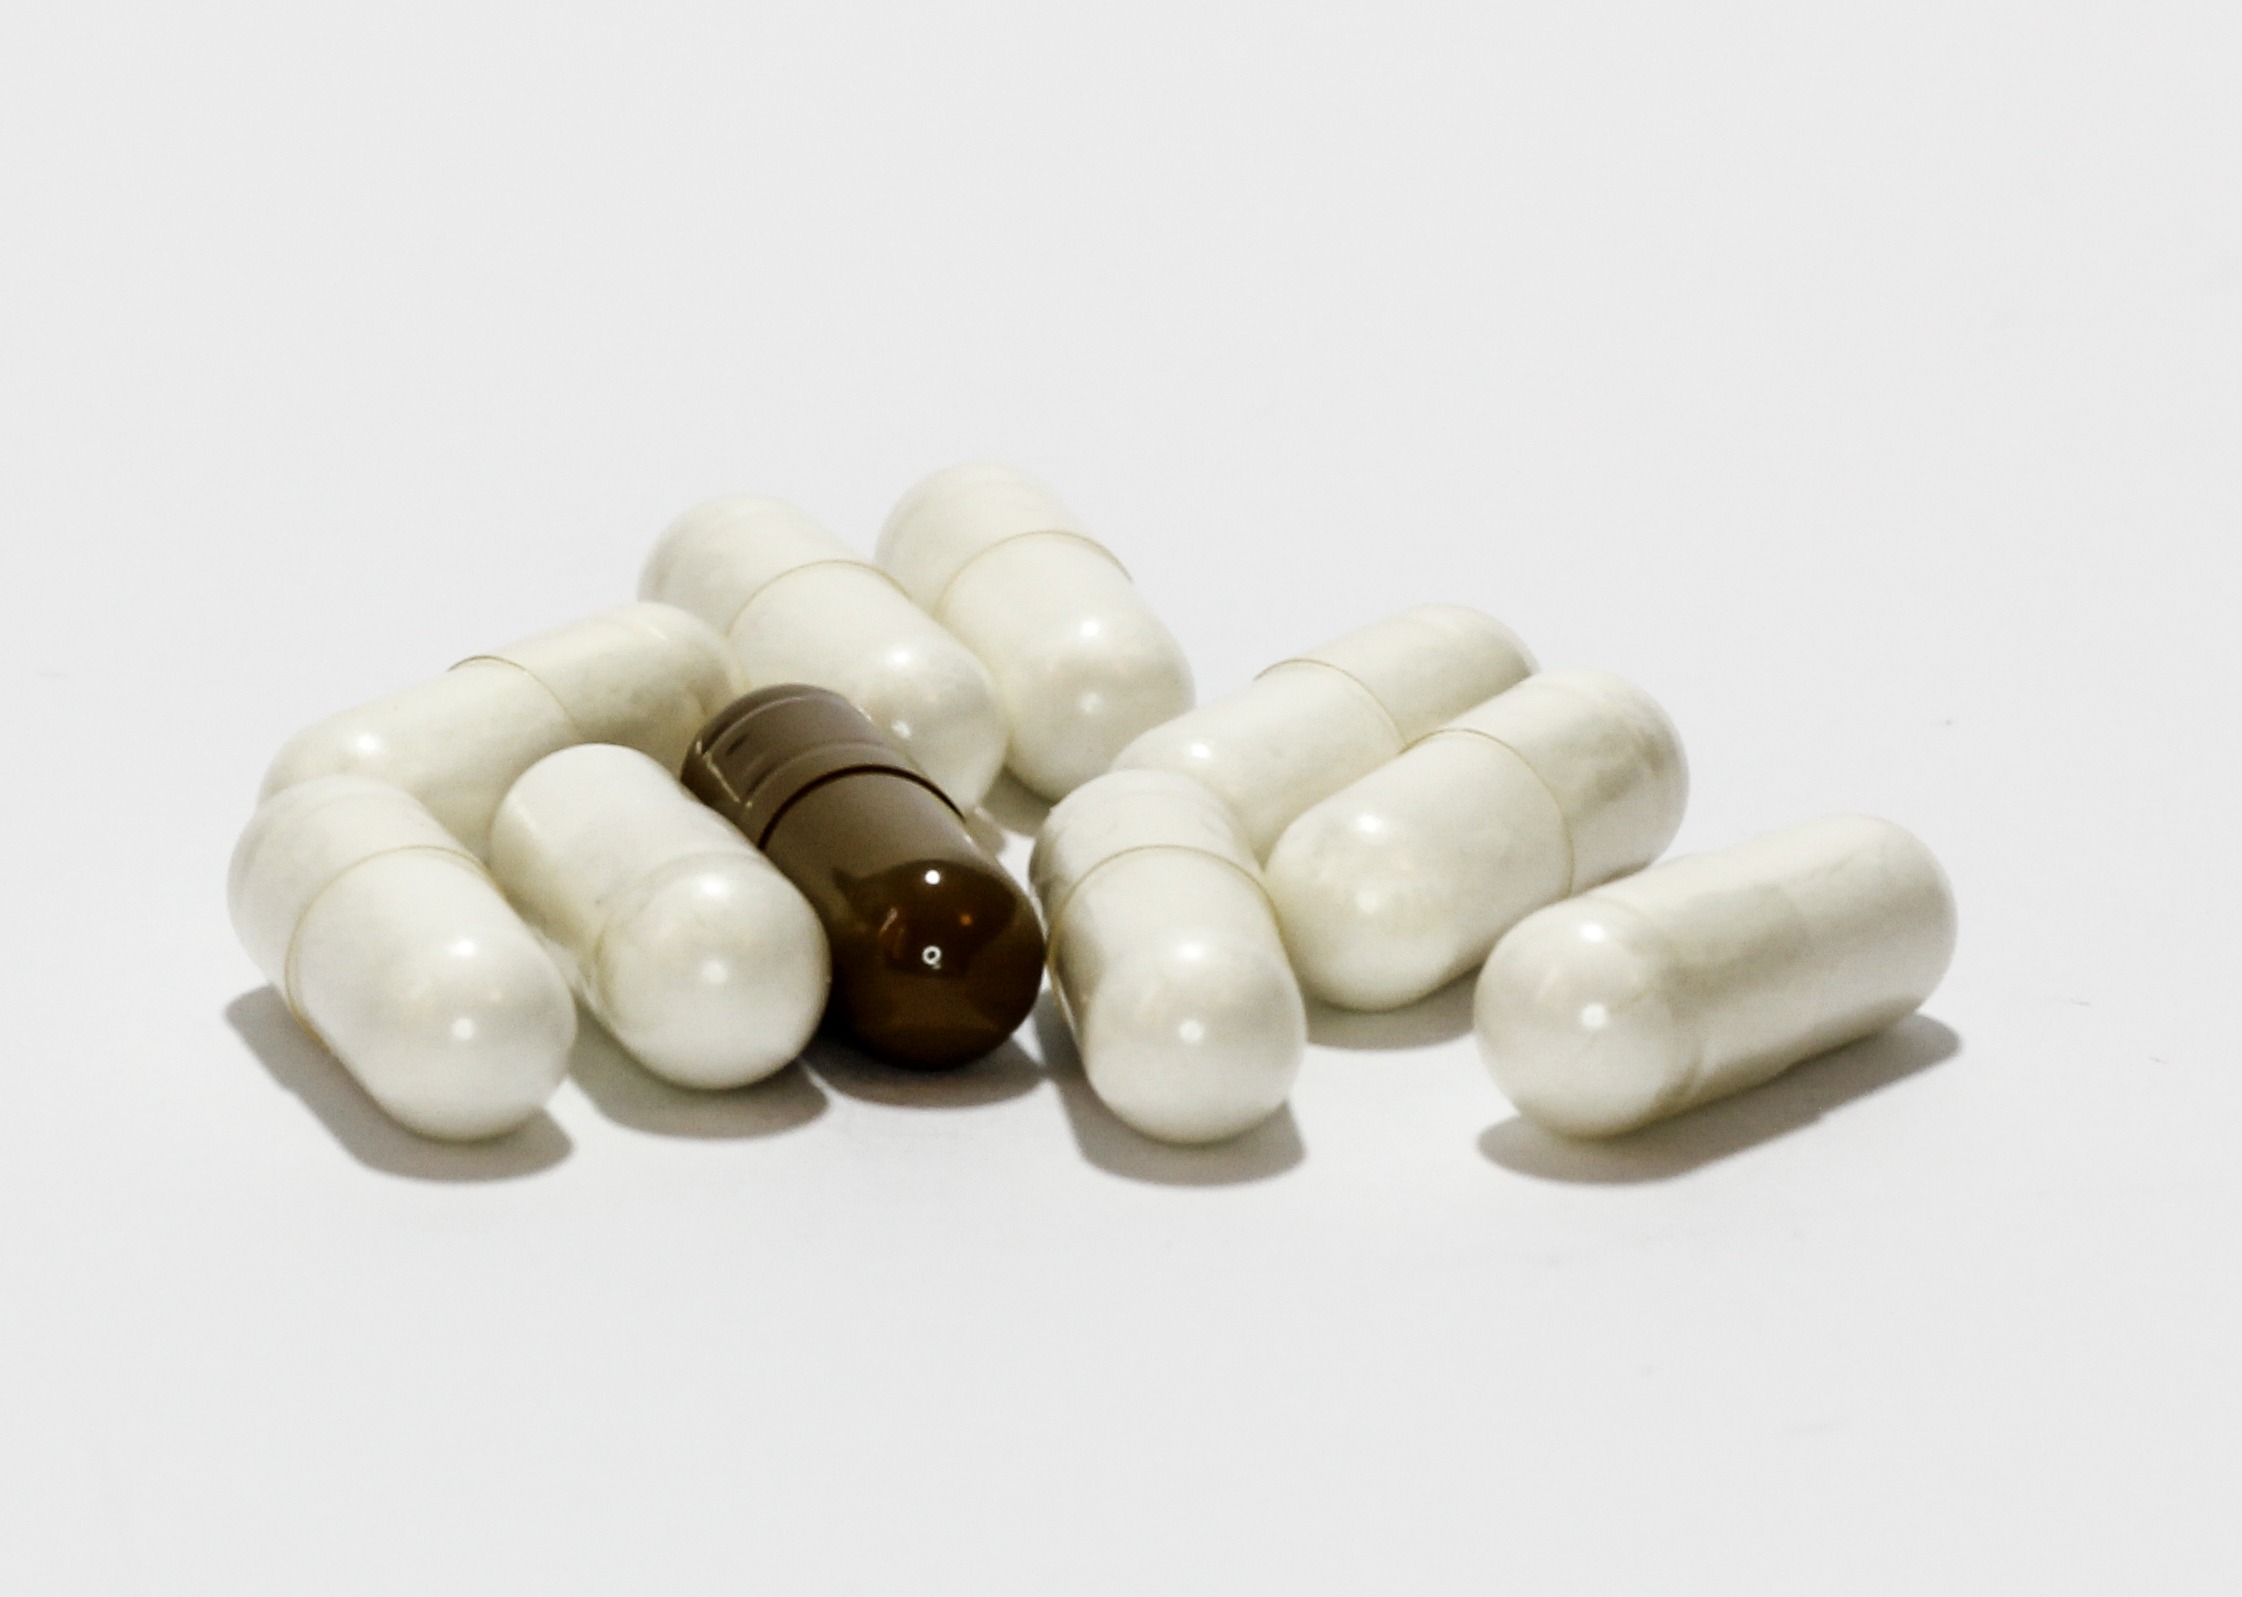
bead, material, jewellery, pharmacy, jade, gemstone, tablets, medical, medications, cure, the pill, treat yourself, get sick, the disease, fashion accessory